Treaty of Accession 2003

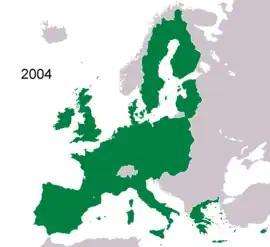
EU as of 1 May 2004

As well as other acts which together form the current legal framework (acquis) of the EU, the Treaty of Accession 2003 modifies: